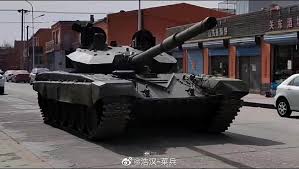
Label: T-72